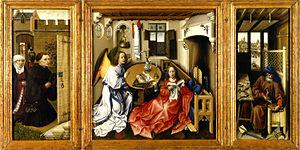
Cette page dresse la liste des œuvres du peintre Robert Campin :